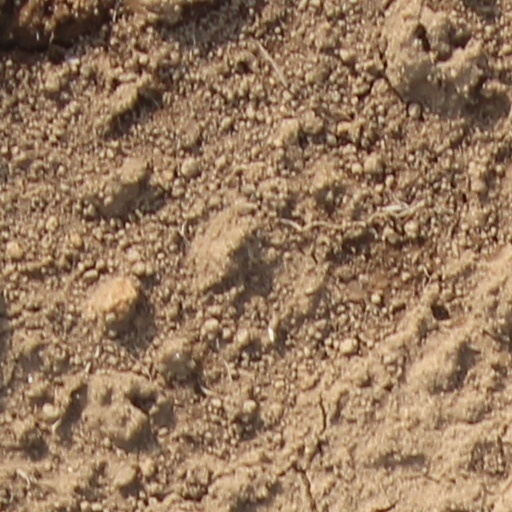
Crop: wheat